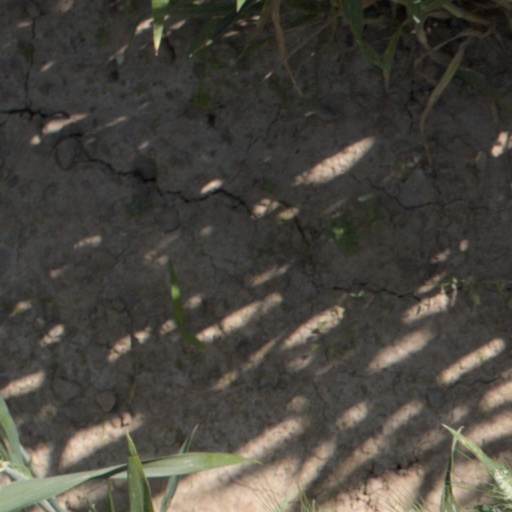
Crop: wheat